History of evolutionary thought

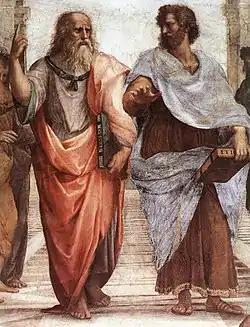
Plato (left) and Aristotle (right), a detail from "The School of Athens" (1509 – 1511) by Raphael

Proposals that one type of animal, even humans, could descend from other types of animals, are known to go back to the pre-Socratic Greek philosophers. Anaximander of Miletus proposed that the first animals lived in water, during a wet phase of the Earth's past, and that the first land-dwelling ancestors of mankind must have been born in water, and only spent part of their life on land. He also argued that the first human of the form known today must have been the child of a different type of animal (probably a fish), because man needs prolonged nursing to live. In the late nineteenth century, Anaximander was hailed as the "first Darwinist", but this characterization is no longer commonly agreed. Anaximander's hypothesis could be considered "evolution" in a sense, although not a Darwinian one.